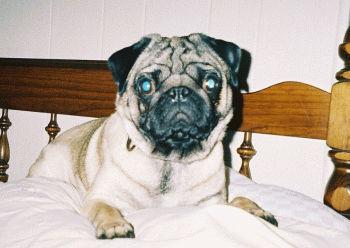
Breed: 798-n000130-pug